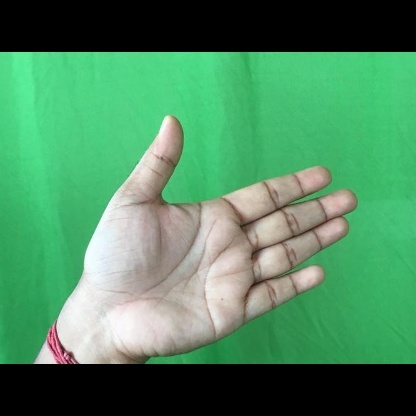
Mudra: Ardhachandran